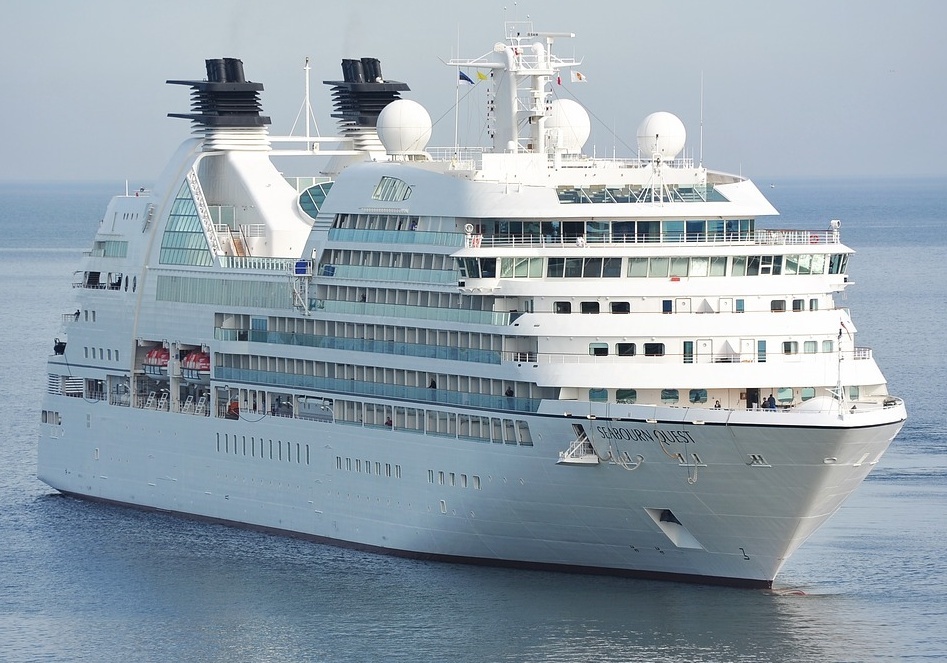
Vehicle type: Ships